Bánk Bár-Kalán

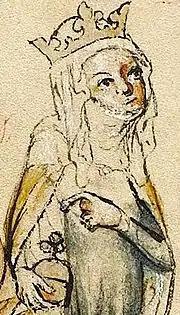
Queen Gertrude of Merania, as depicted in mid-14th century Hedwig Codex

The Austrian Rhyming Chronicle (""Chronicon rhythmicum Austriacum"") is the earliest known work, which preserved the alleged story of that Archbishop Berthold of Kalocsa, Gertrude's brother, raped Bánk's wife, which was the immediate cause of the assassination of the queen, who acted as a procuress in the adultery. According to this narration, Bánk led the conspirators and stabbed Gertrude with a sword personally. The chronicle was compiled by a Hungarian cleric in Klosterneuburg Abbey, Lower Austria around 1270. The chronicle claims that Béla IV ordered to slaughter all participants of the assassination, after he ascended the Hungarian throne in 1235. Its text was utilized by the Dominican Annals of Vienna (""Annales Praedicatorum Vindobonensium"") at the end of the 13th century. In addition, the annals used other source too, since, unlike the Austrian Rhyming Chronicle, it mentions Bánk's alleged German name (""Prenger"") and the exact date of the assassination. The 14th-century Illuminated Chronicle (""Chronicon Pictum"") took over the story too, which then made a decisive contribution to making the story rooted in the Hungarian chronicle and historiographical tradition and, subsequently, the Hungarian-language literature and culture.